RuPaul's Drag Race season 2

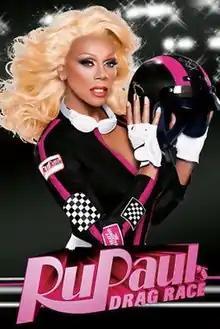
Promotional poster for season two

The second season of "RuPaul's Drag Race" premiered on February 1, 2010, and aired its final episode on April 26 of the same year. On May 1, 2009, the casting website for the series opened, allowing prospective contestants to create user profiles and upload videos of themselves to be voted on by viewers; the applicant collecting the most votes being invited to become a contestant of the second season. At the end of the online casting period, Jessica Wild had collected the most votes and was announced as being a season two contestant. Filming took place during the summer of 2009.